M-37 (Michigan highway)

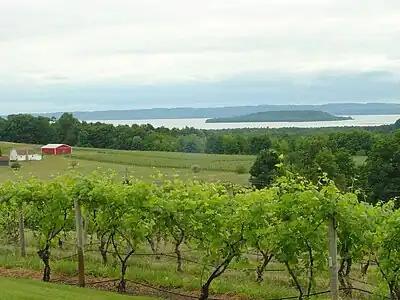
Power Island in West Grand Traverse Bay from a ridge on the Old Mission Peninsula

In southern Kent County, M-37 follows Cherry Valley Road through Caledonia. As the highway transitions to Broadmoor Avenue, the landscape also transitions from rural to suburban. North of 76th Street, Broadmoor widens to a four-lane boulevard which passes a campus of Davenport University near the M-6 freeway on the outskirts of the Grand Rapids area. This section is dominated by light industrial complexes west of the Gerald R. Ford International Airport in the suburb of Kentwood. These complexes change over to retail establishments north of 32nd Street. At 28th Street, Broadmoor Avenue ends, and East Beltline Avenue begins. M-37 follows East Beltline Avenue between the Woodland Mall and the Centerpointe Mall. North of the malls, M-37 passes through the campus of Calvin University and along residential areas at the east end of Reeds Lake. The intersection of East Beltine Avenue and Fulton Street is the western terminus for M-21, a highway that runs east across the state to Flint. North of this junction, M-37 meets I-96 and M-44